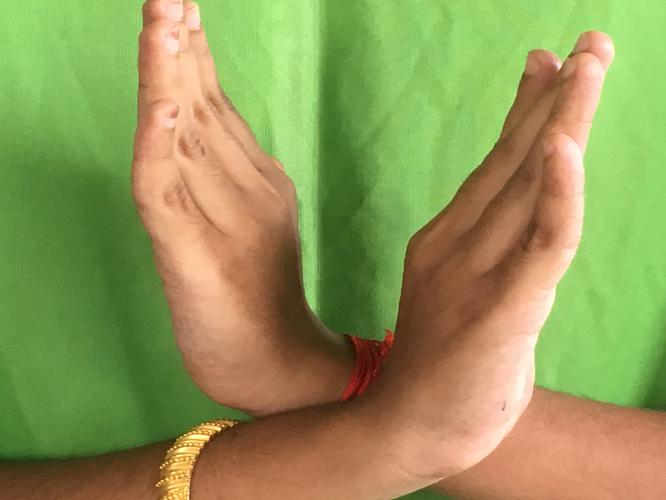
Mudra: Swastikam
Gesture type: double_hand